Brampton Mall

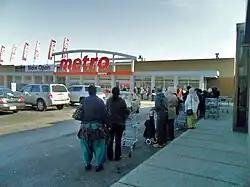
Reopening of the Metro store, 2012, created significant lineups to enter the store.

In 1970, a committee of the Town of Brampton's council approved relocating Meadowland Gate, 100 feet east of its present location, to allow for the expansion of the Brampton Mall. The move allowed the plaza the opportunity to add four acres and 59,000 square feet of new commercial space.